Refuge island

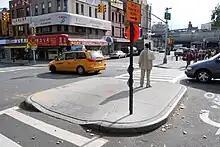
A refuge island with traffic lights

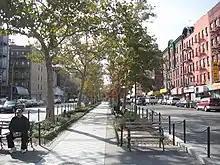
Wide refuge island

A refuge island, also known as a pedestrian refuge or pedestrian island, is a small section of pavement or sidewalk, surrounded by asphalt or other road materials, where pedestrians can stop before finishing crossing a road. It is typically used when a street is very wide, as the pedestrian crossing can be too long for some individuals to cross in one traffic light cycle. They may also be seen on roads with higher speed limits. In the United Kingdom, refuge islands are commonly illuminated by a white 300 mm beacon mounted on a 5 m grey pole with white reflective bands.